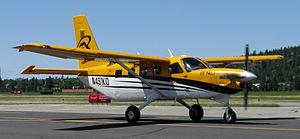
L'aviation légère désigne l'ensemble des activités aériennes destinées aux loisirs, aux sports et au tourisme. Cela exclut en principe le travail aérien et le transport de passagers ou de fret mais, en pratique, on retrouve aussi sous ce vocable des petites activités commerciales comme la surveillance aérienne, les avions taxis, la desserte de hubs en passagers ou fret, etc. Les avions ne dépassent pas 5 700 kg et les hélicoptères 2 700 kg.
Le Kodiak est un avion utilitaire américain conçu et construit par Quest Aircraft. Ce turbopropulseur monomoteur à aile haute et non pressurisé à train d'atterrissage tricycle fixe et convient aux opérations ADAC à partir d'aérodromes non améliorés.